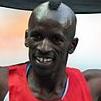
Age: 30